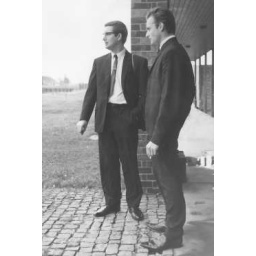
Dave said &amp;quot;Remember Tony, if the bride throws the bouquet this way, duck and run.&amp;quot; Tony Bradley and Dave Parry in civvies.